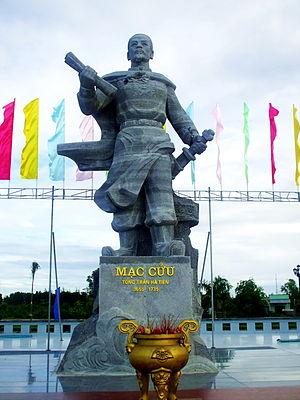
Mo Jiu, ou Mạc Cửu en vietnamien, est un général chinois vietnamien qui a joué un rôle important entre le Cambodge et les seigneurs Nguyen.